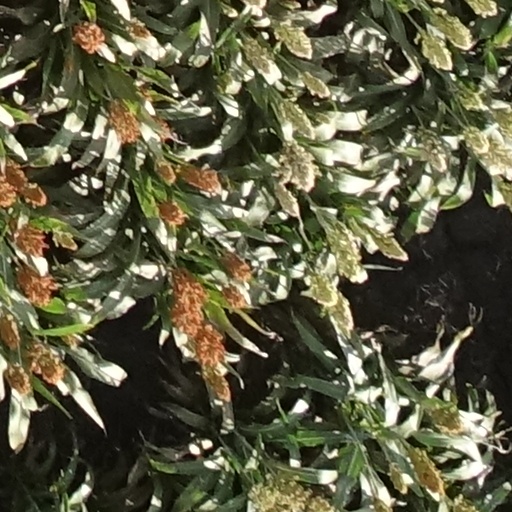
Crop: sorghum